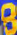
Number: 8